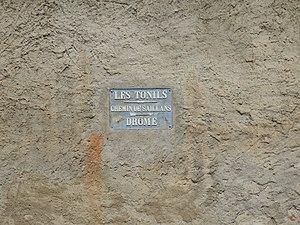
Les Tonils est une commune française située dans le département de la Drôme en région Auvergne-Rhône-Alpes.